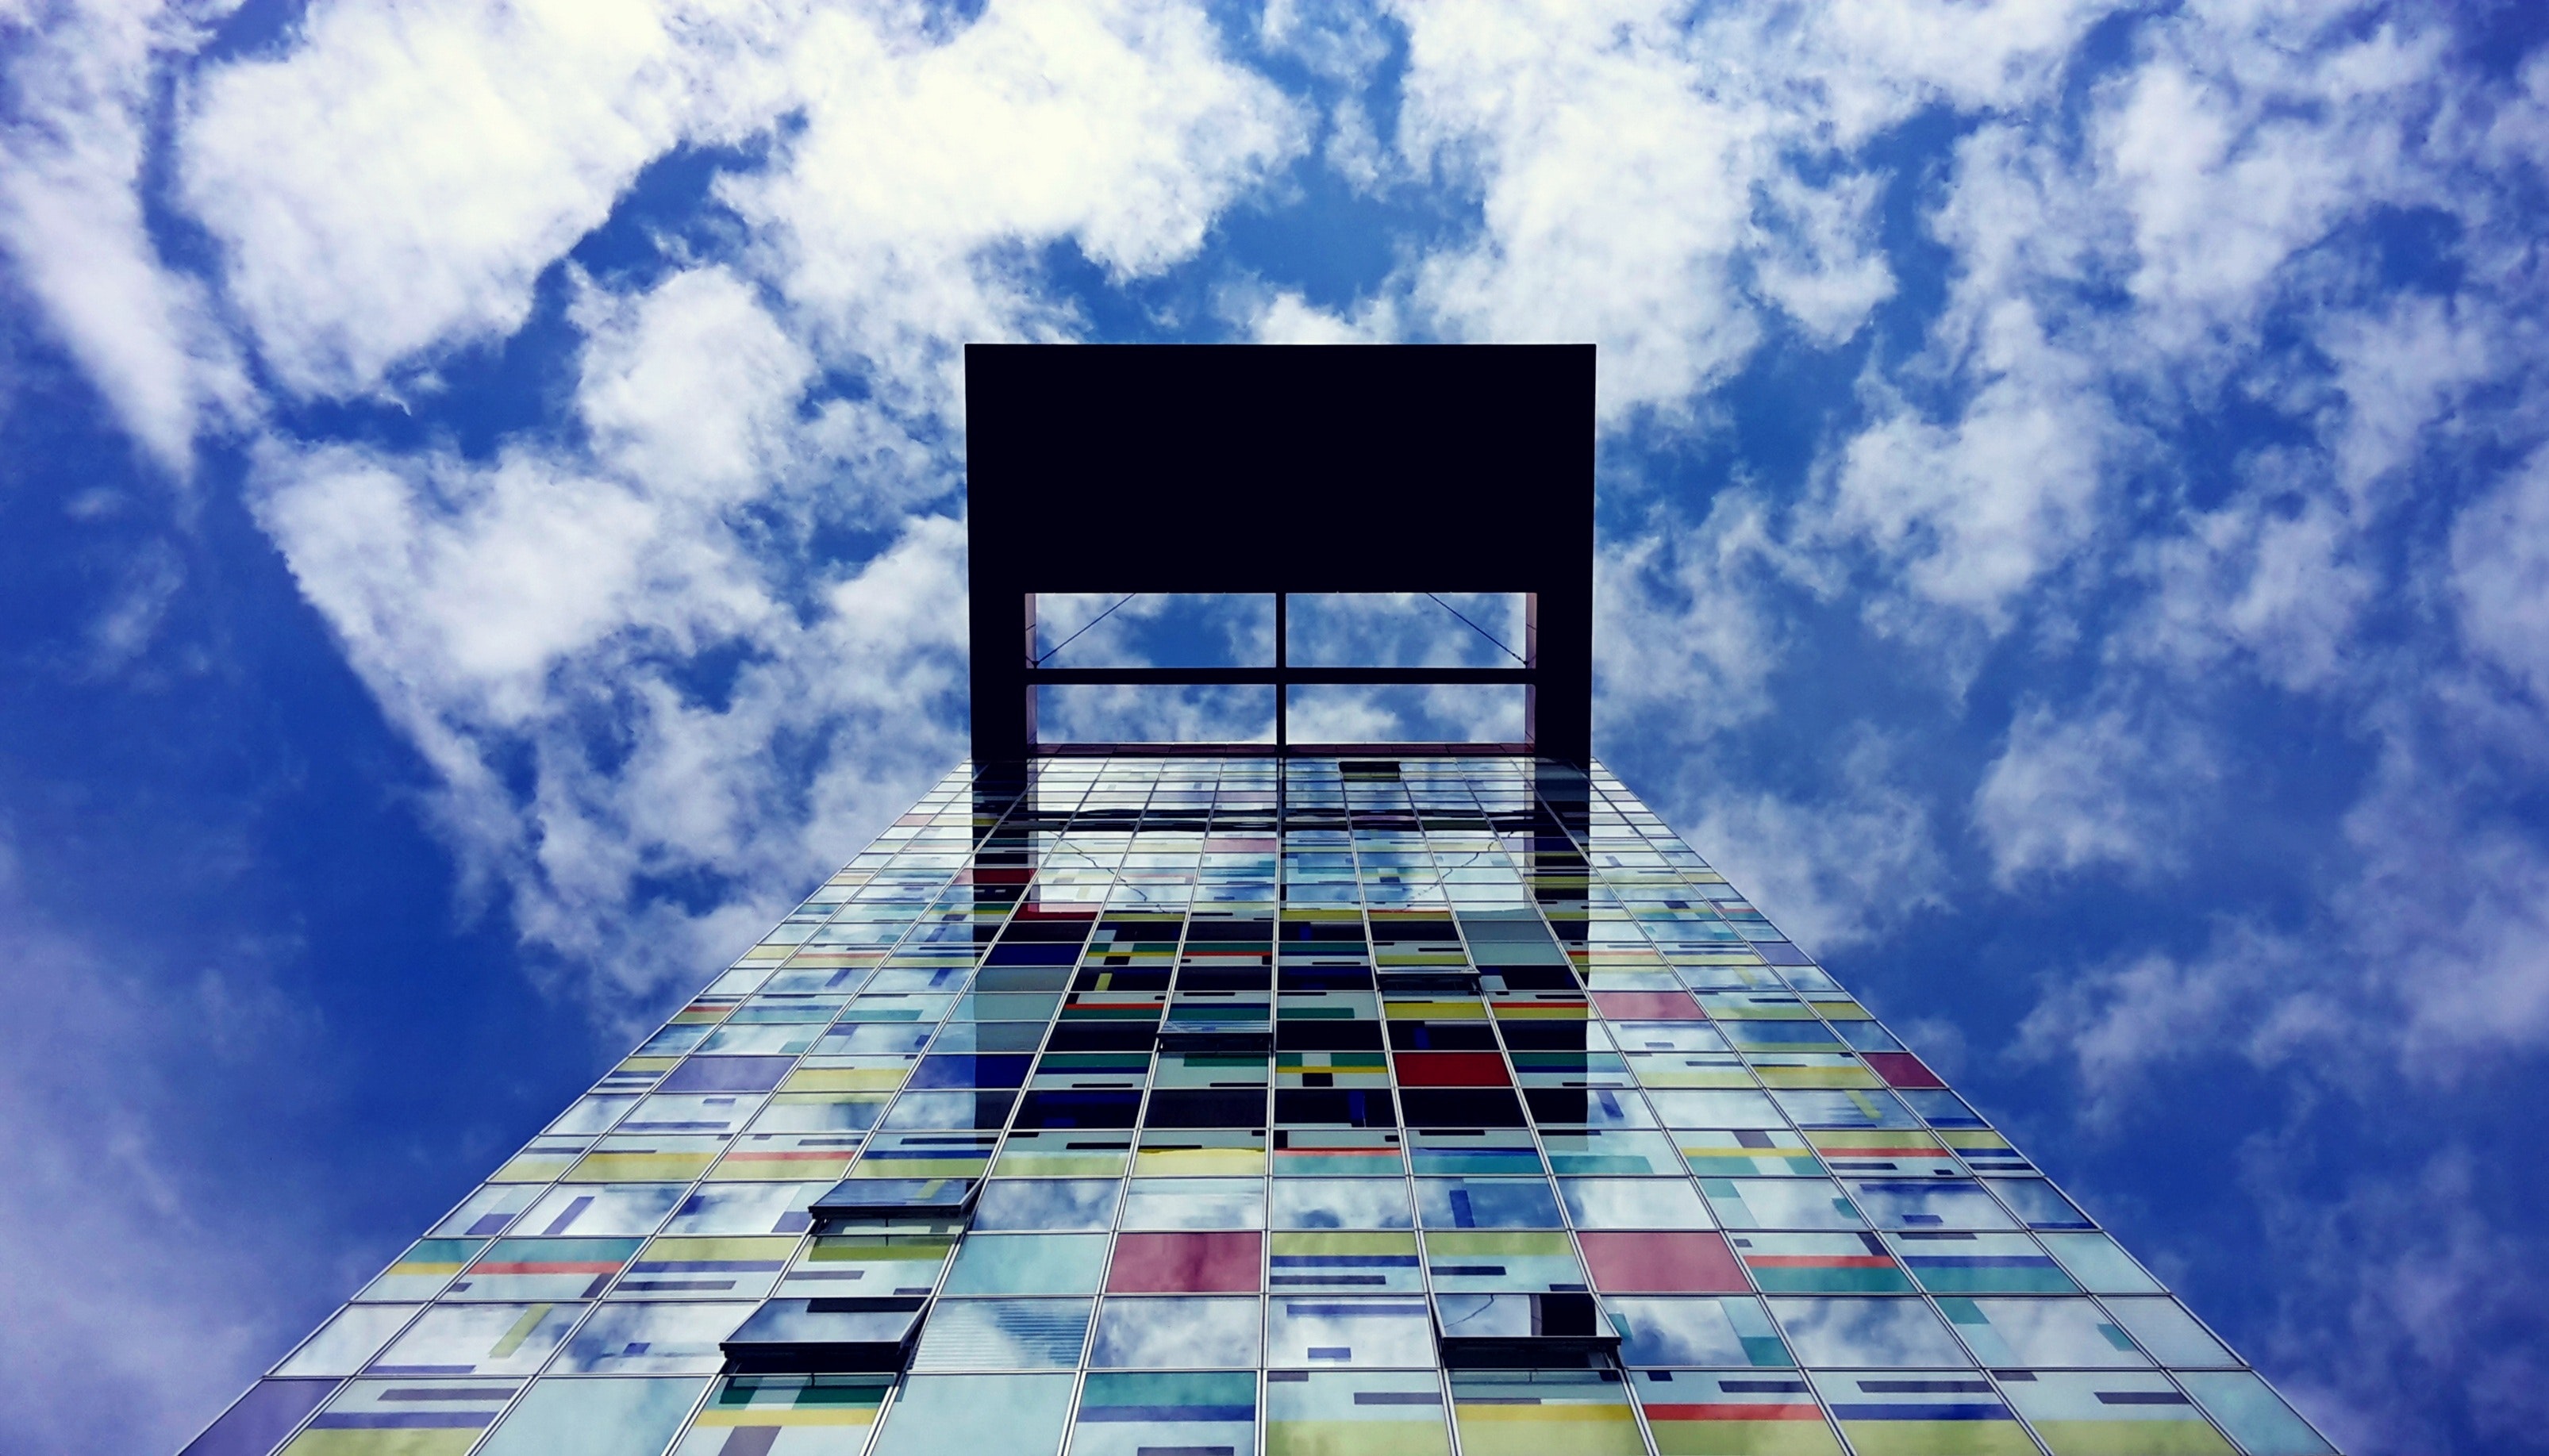
blue, sky, architecture, reflection, cloud, symmetry, building, tower, glass, facade, space